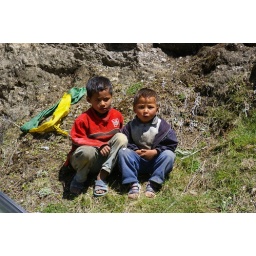
These guys were sitting by the road near the 108 stupas on the high Yotongla pass between Thimphu and Wangdi.